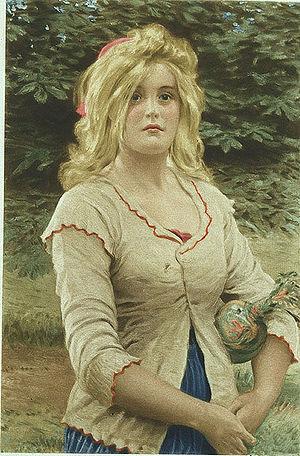
Abréviations :